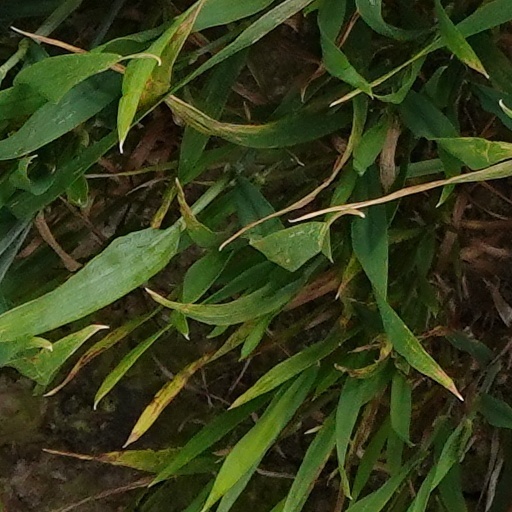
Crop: wheat